St. Joseph's Home

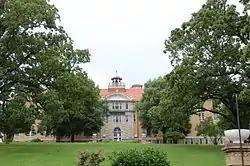

St. Joseph's Home is a historic Roman Catholic orphanage on Camp Robinson Road in North Little Rock, Arkansas. It is a large three-story brick building, with a tile hip roof and a stone foundation. The roof is topped by a cupola with a cross as a spire. The building is roughly H-shaped, with projecting wings on either side of central section. It has eighty bedrooms. It was built in 1910 by the Roman Catholic Diocese of Little Rock.